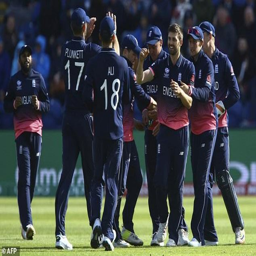
person celebrates with teammates after taking the wicket of cricket player during the match